Lithuanian Air Lines

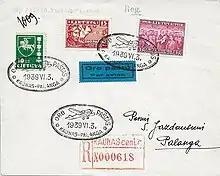
Air mail envelope No. 618, mailed with the first flight of Lithuanian Air Lines of 1939.

Lithuanian Air Lines operated two twin-engine Percival Q.6 Petrel aircraft, carrying 6 (in some sources - 5) passengers. The choice of an aircraft was based on the data of Deutsche Luft Hansa, showing 40% passenger load factor for 8-10 seater passenger planes on domestic German flights.